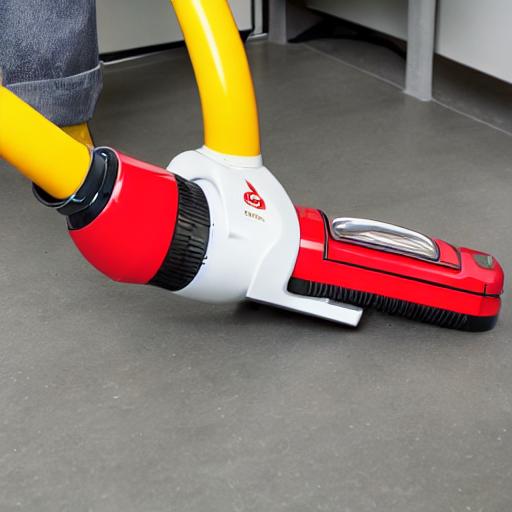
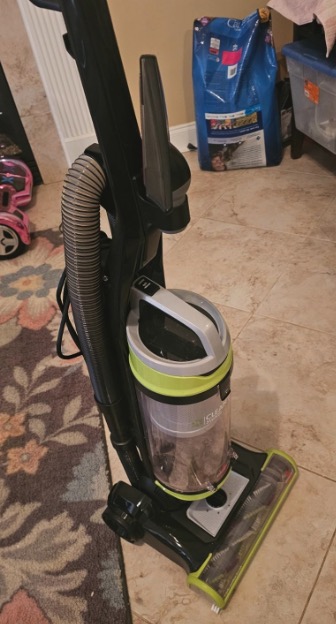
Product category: items_vacuum
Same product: no